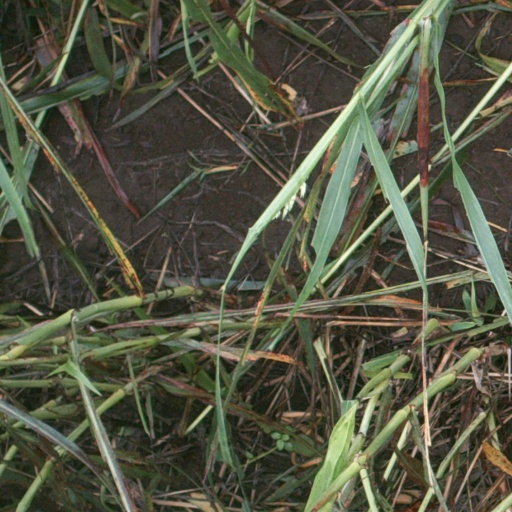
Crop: sorghum